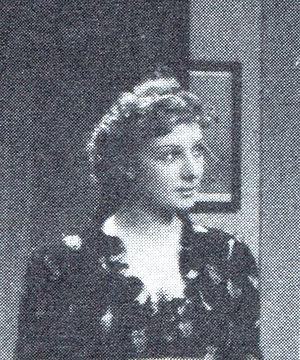
Apparizione est un film italien réalisé par Jean de Limur et sorti en 1943.